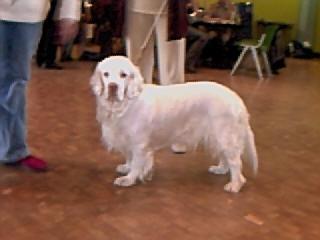
clumber